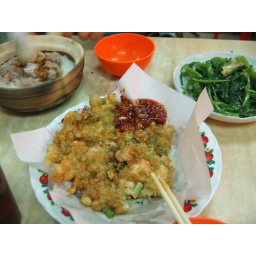
Salted fish and meat in claypot rice Fried prawn cake Vegetable